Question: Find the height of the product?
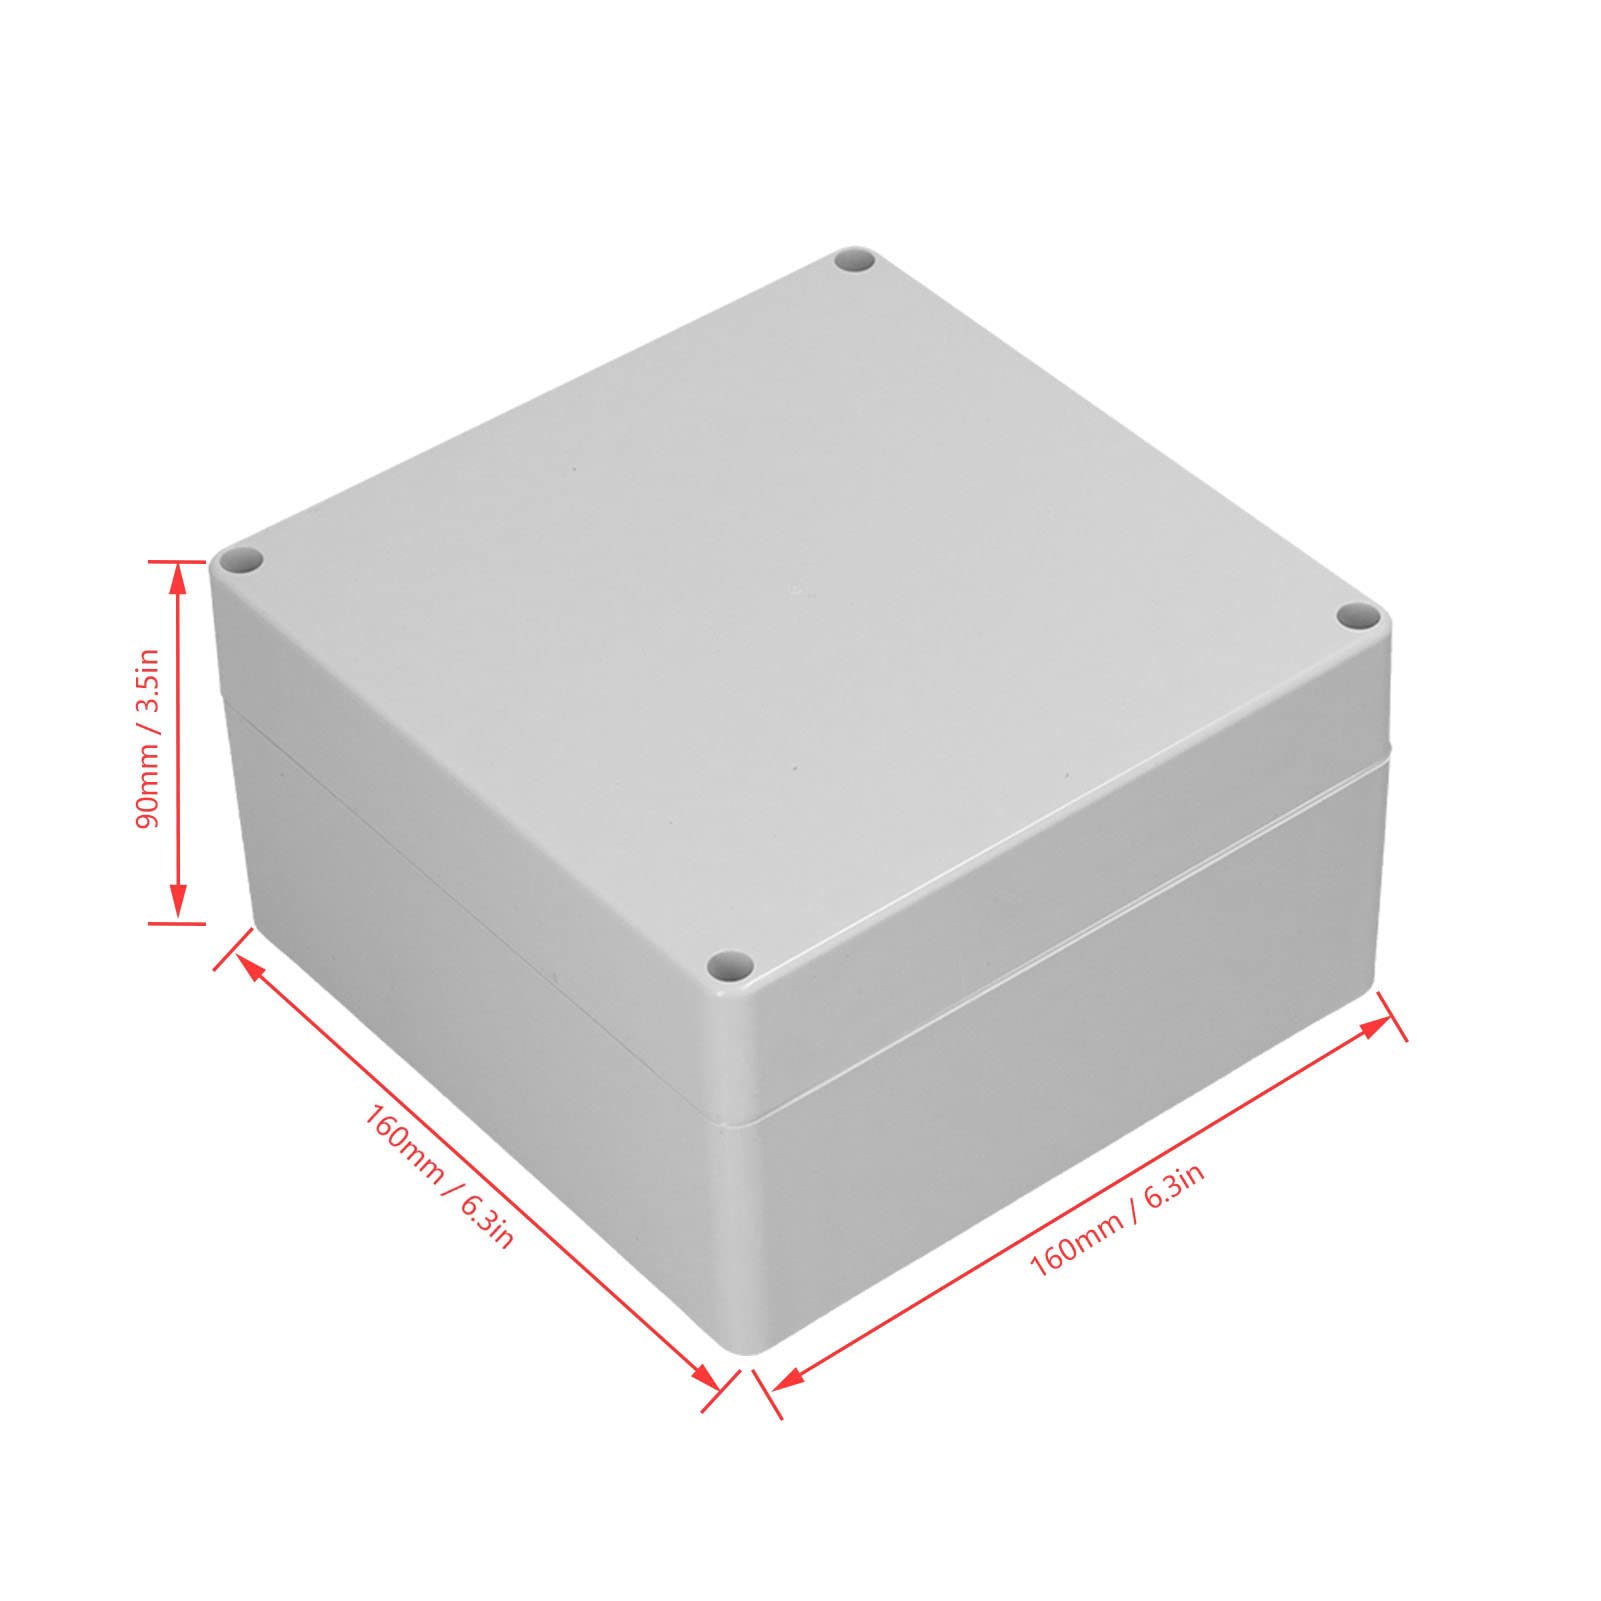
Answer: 90.0 millimetre